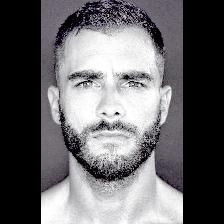
Label: Human